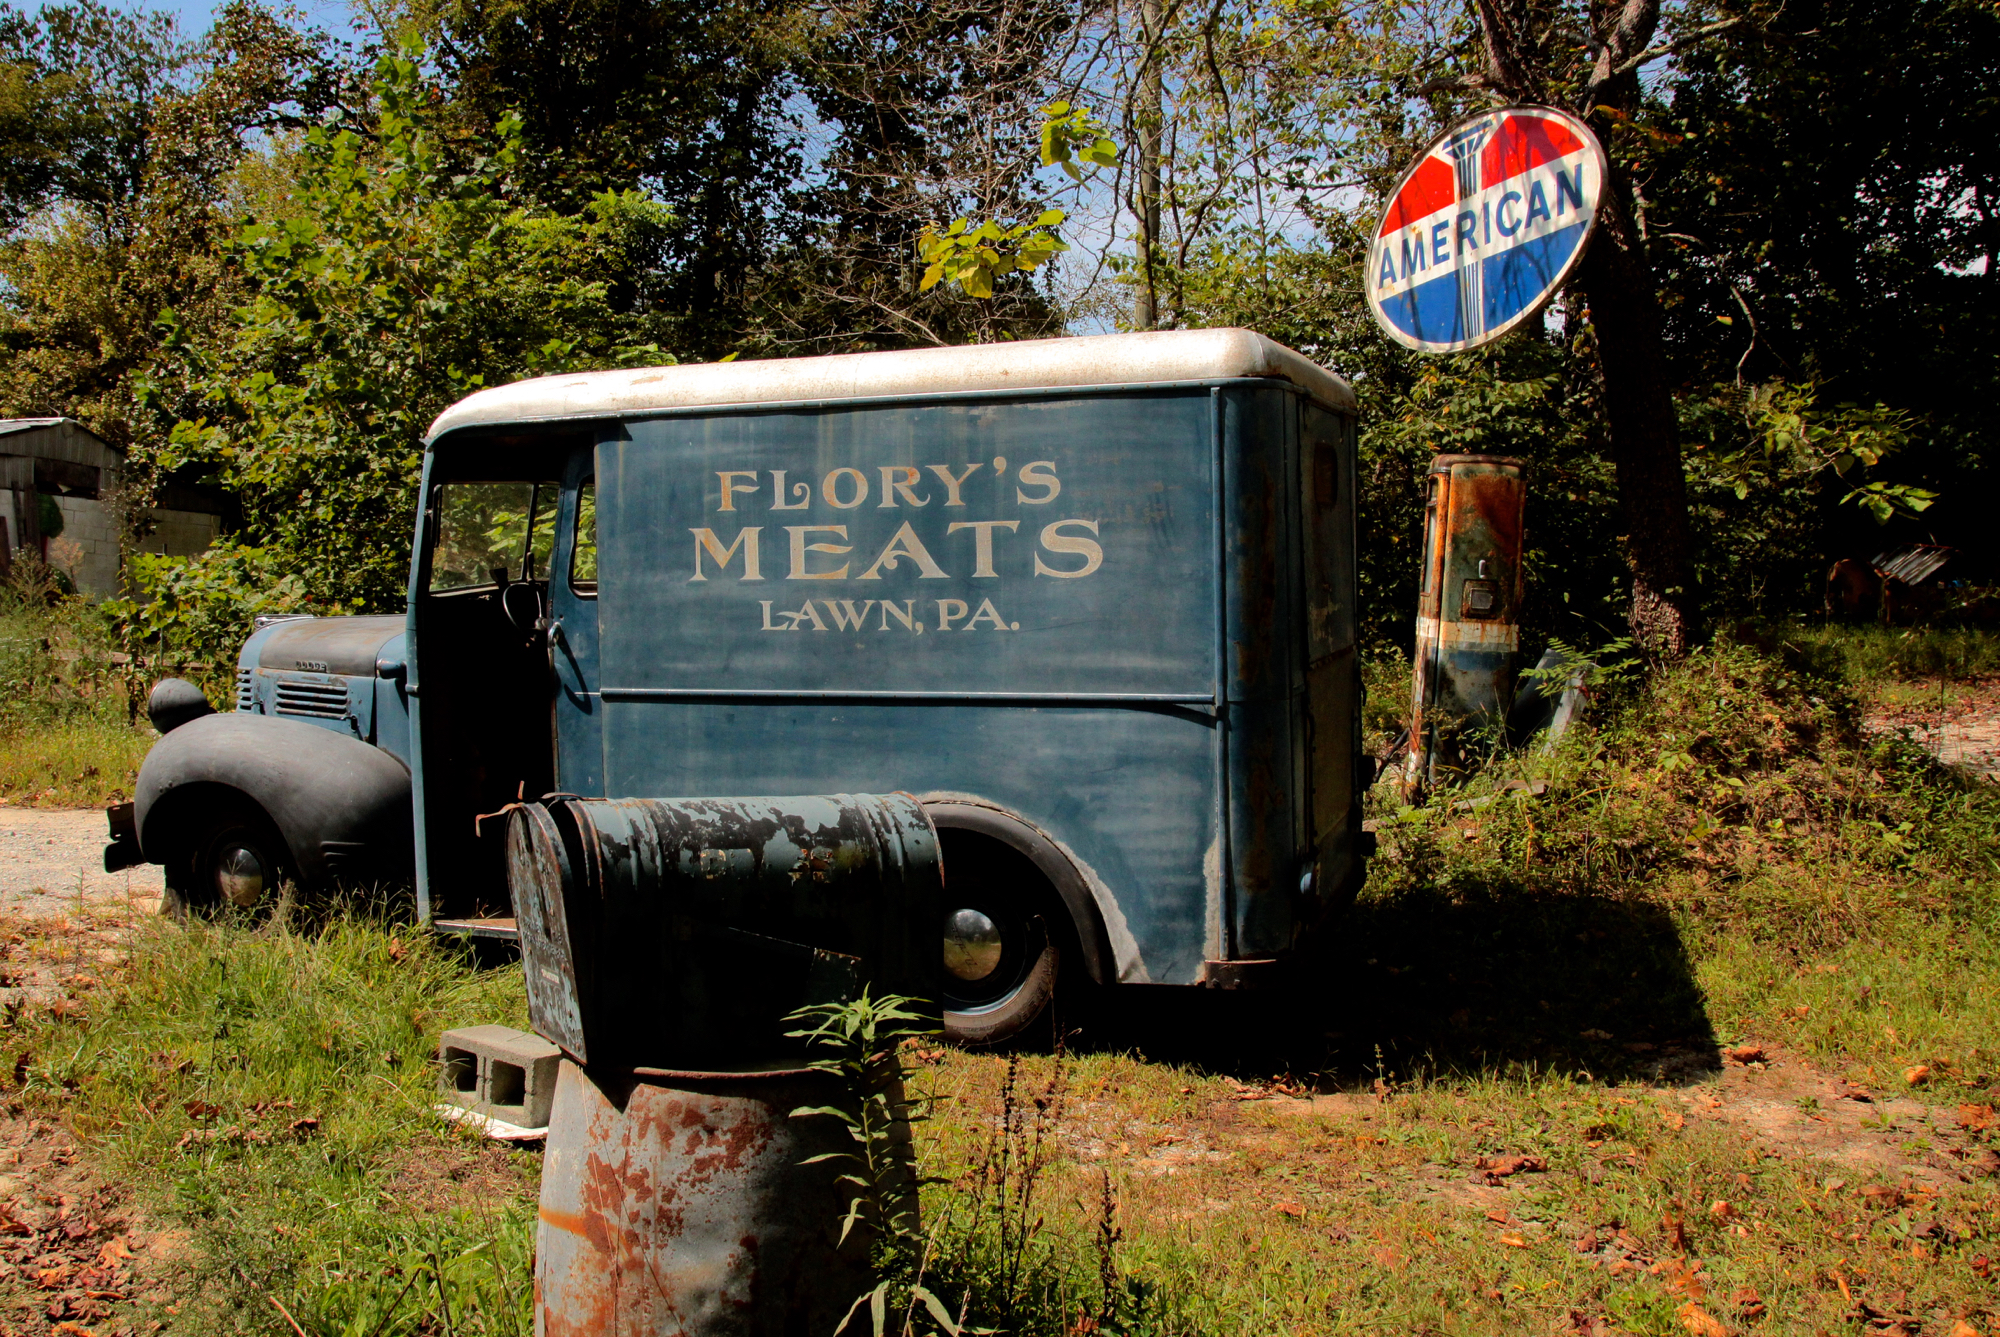
tree, car, old, transport, rust, truck, vehicle, signs, 3652015, 365the2015edition, day263, day263365, 20sep15, floryslawnpa